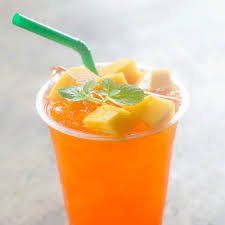
Label: Mango